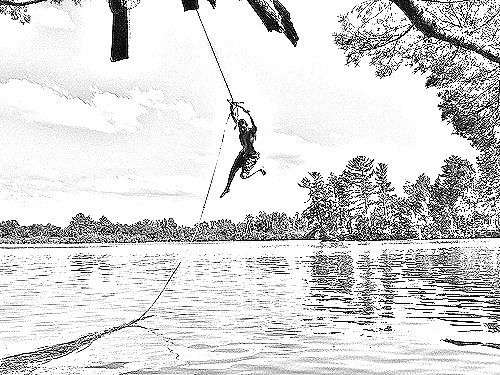
Portrait style: Sketch Portrait